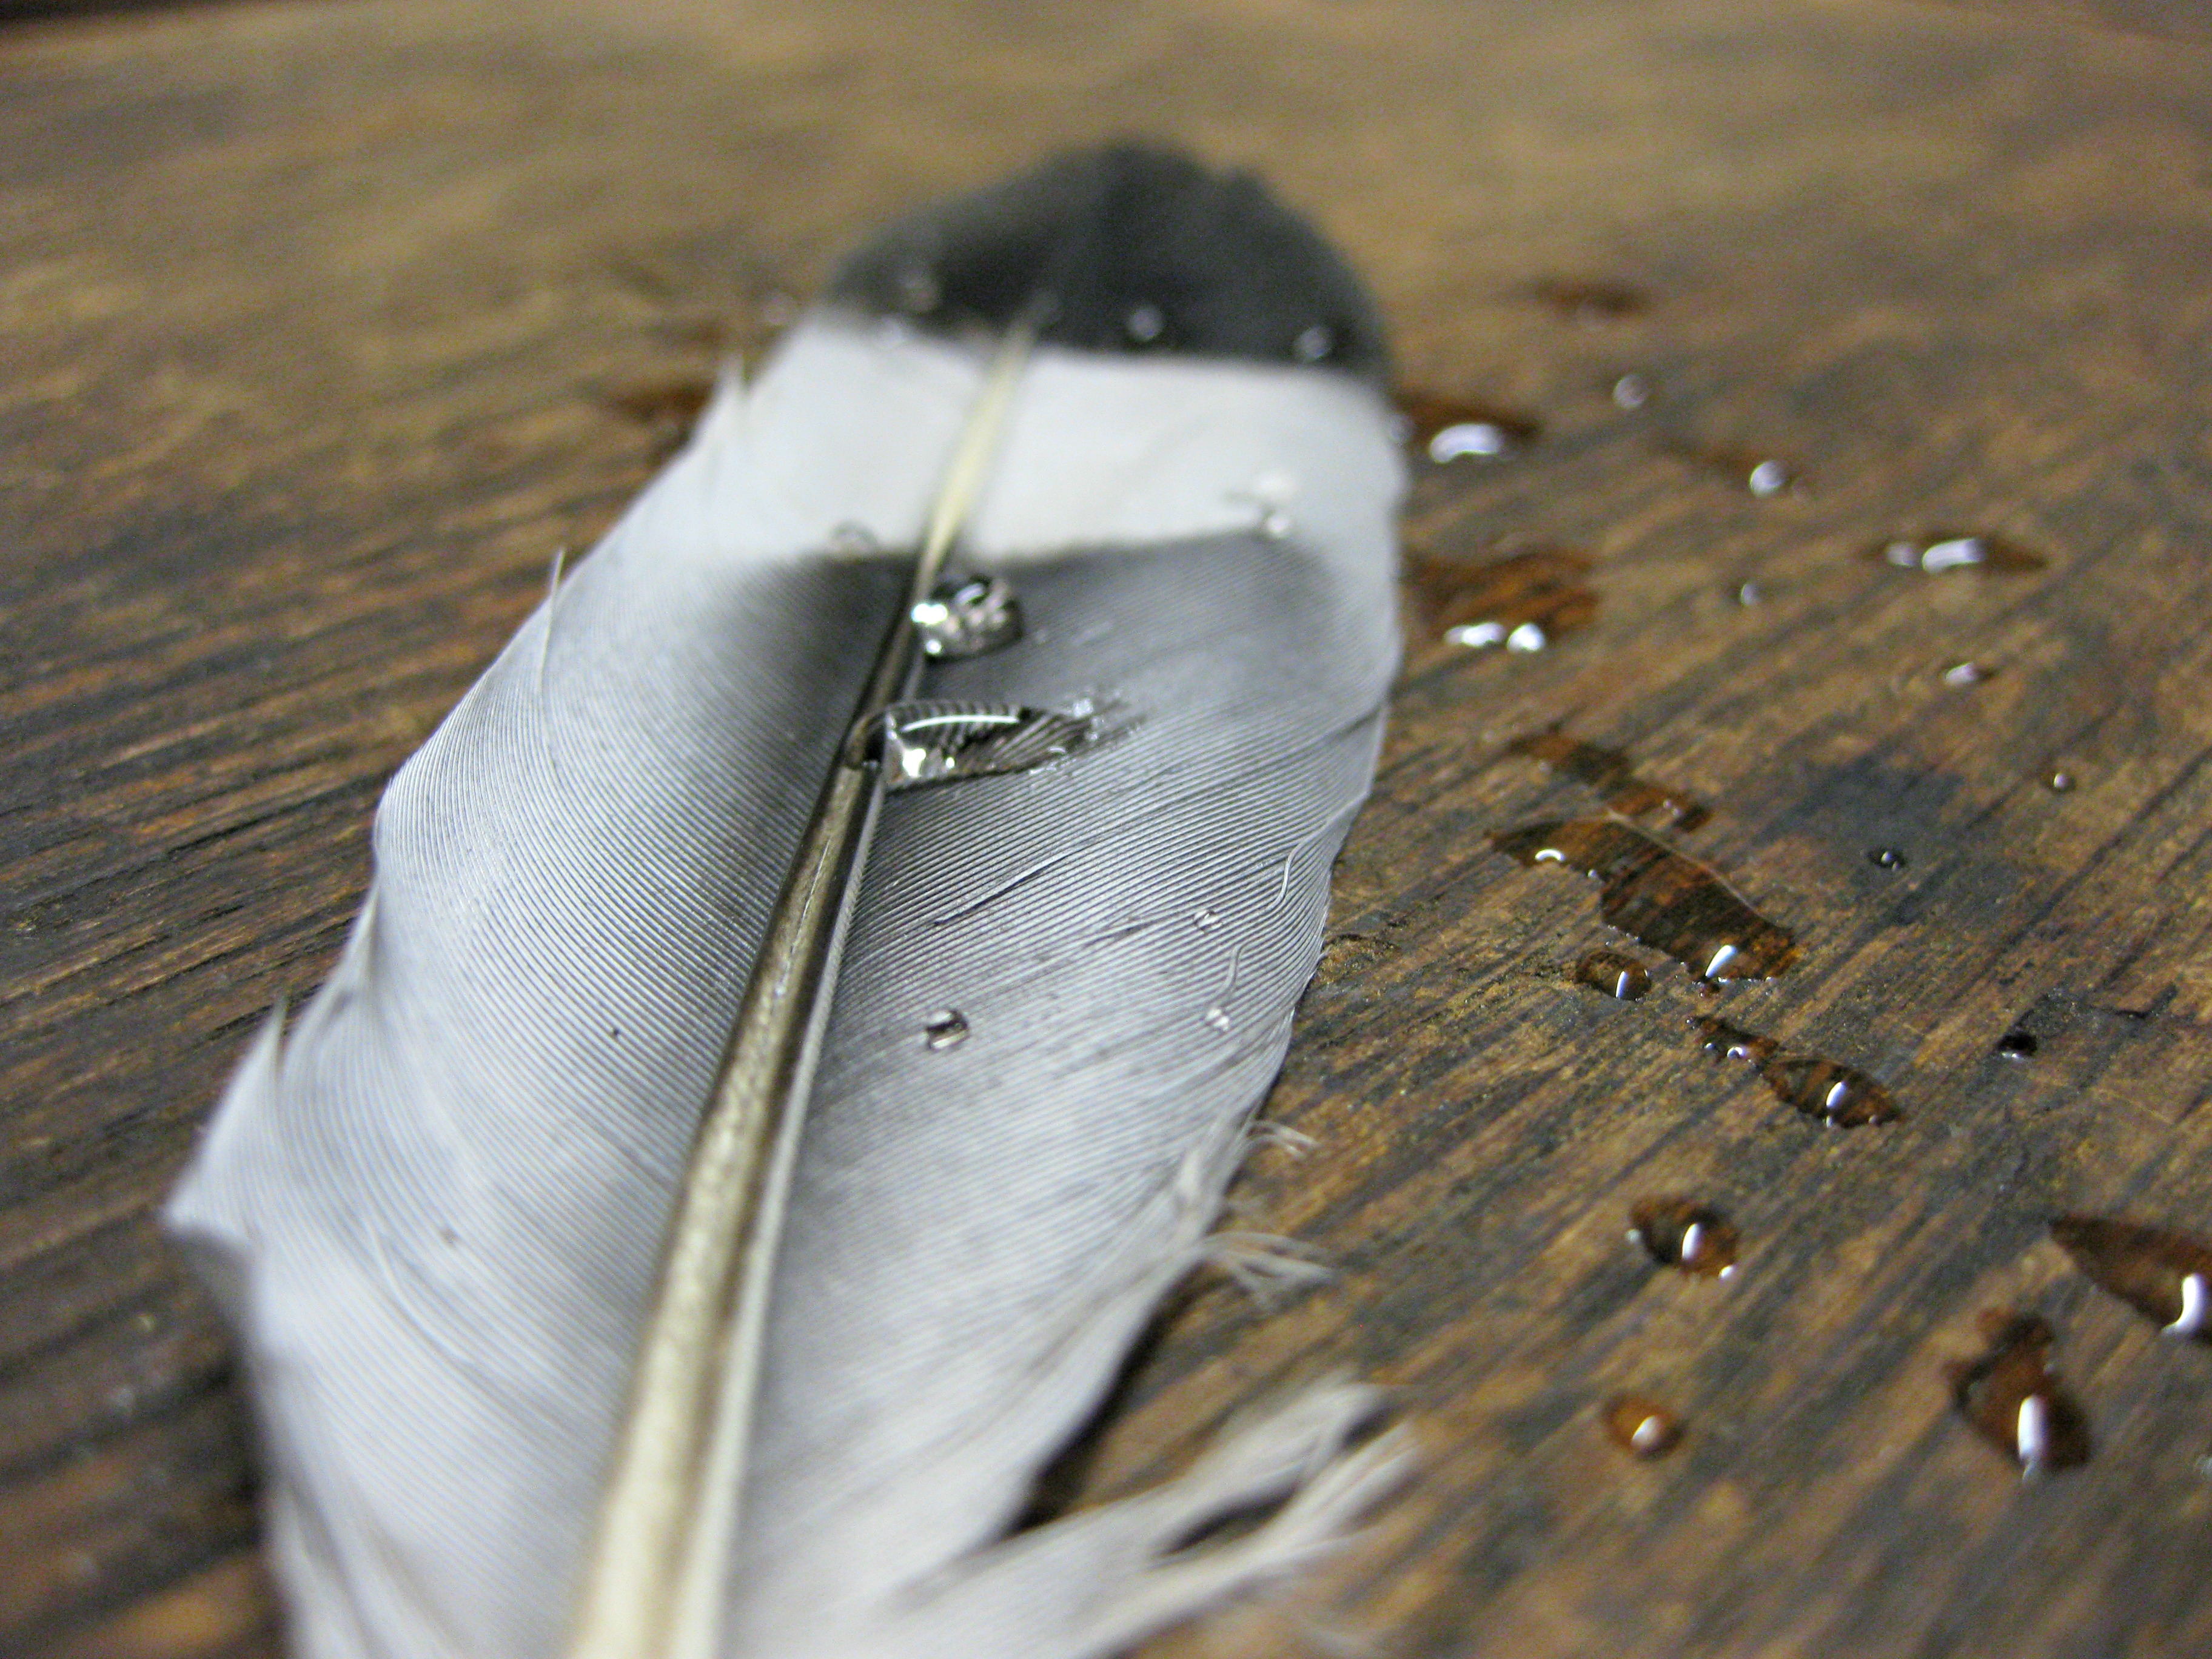
hand, water, wing, wood, leaf, spring, brown, black, material, close up, macro photography, fashion accessory